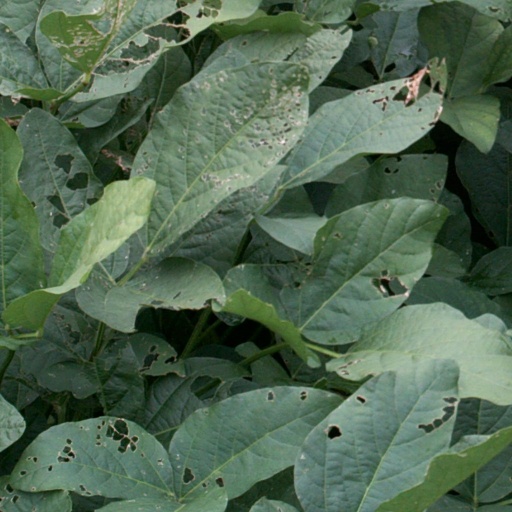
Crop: soybean